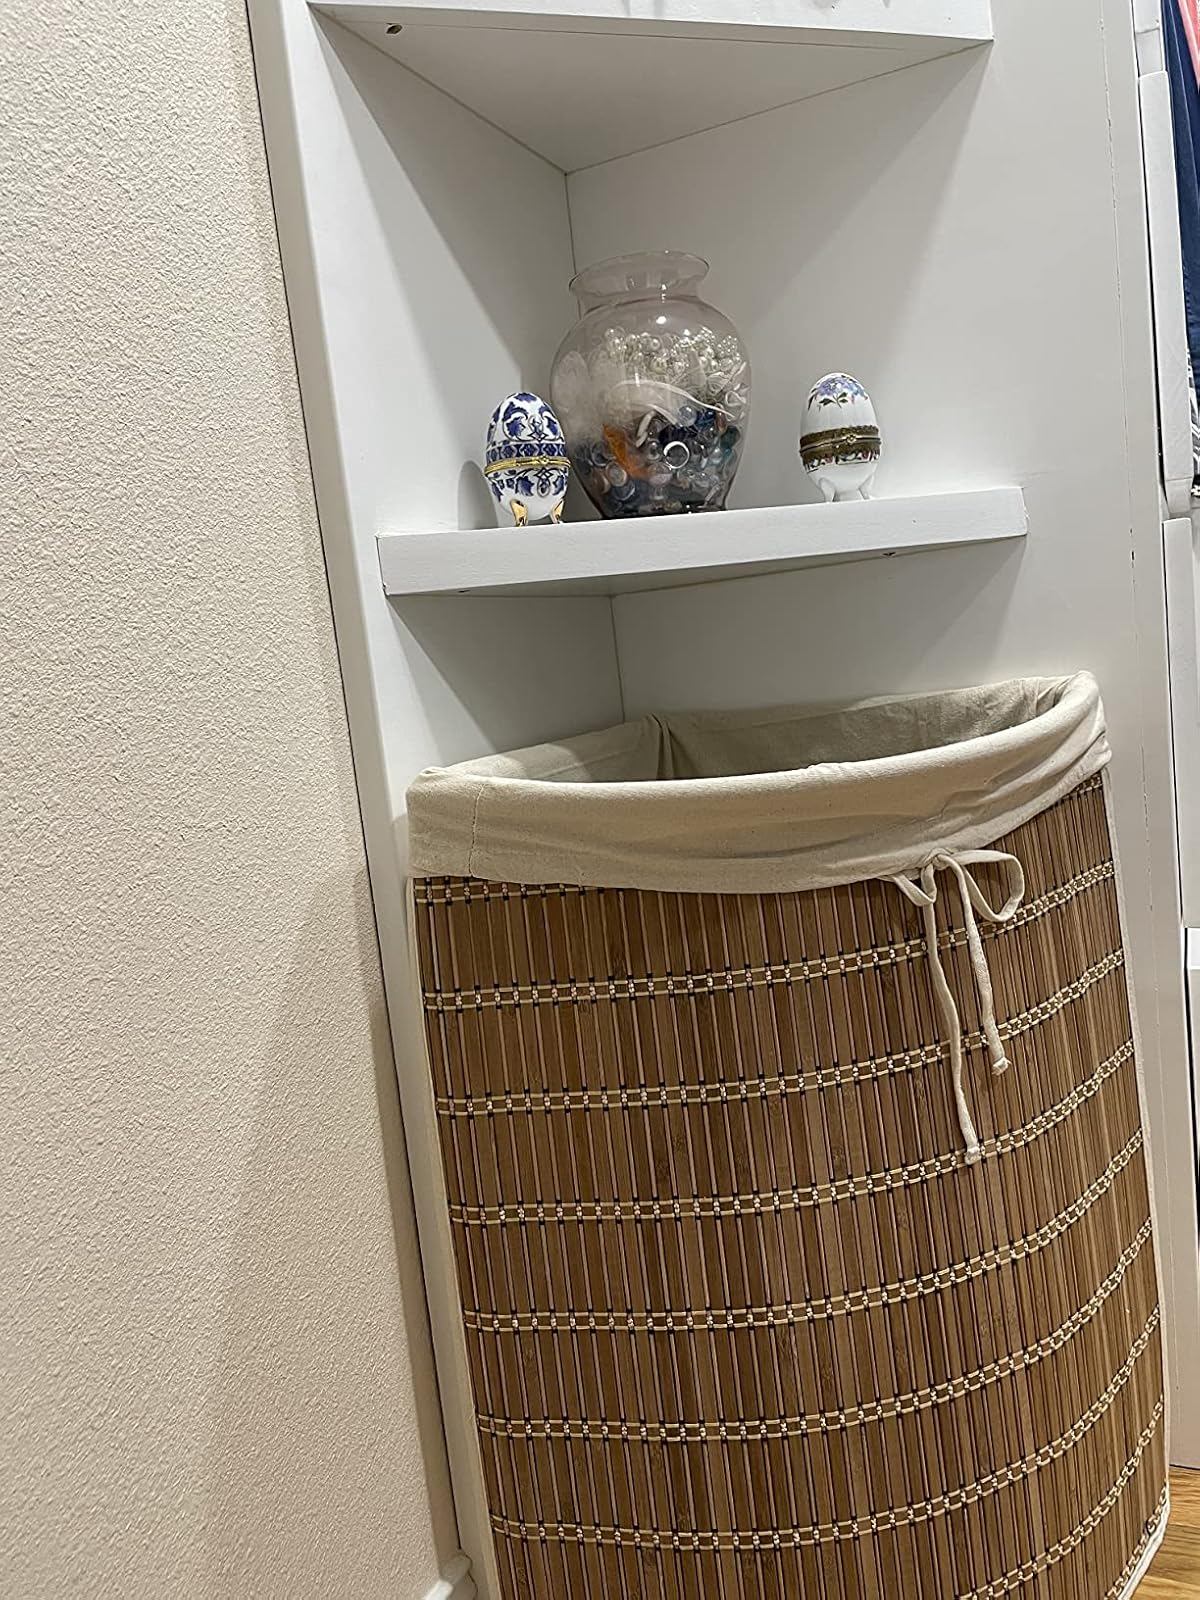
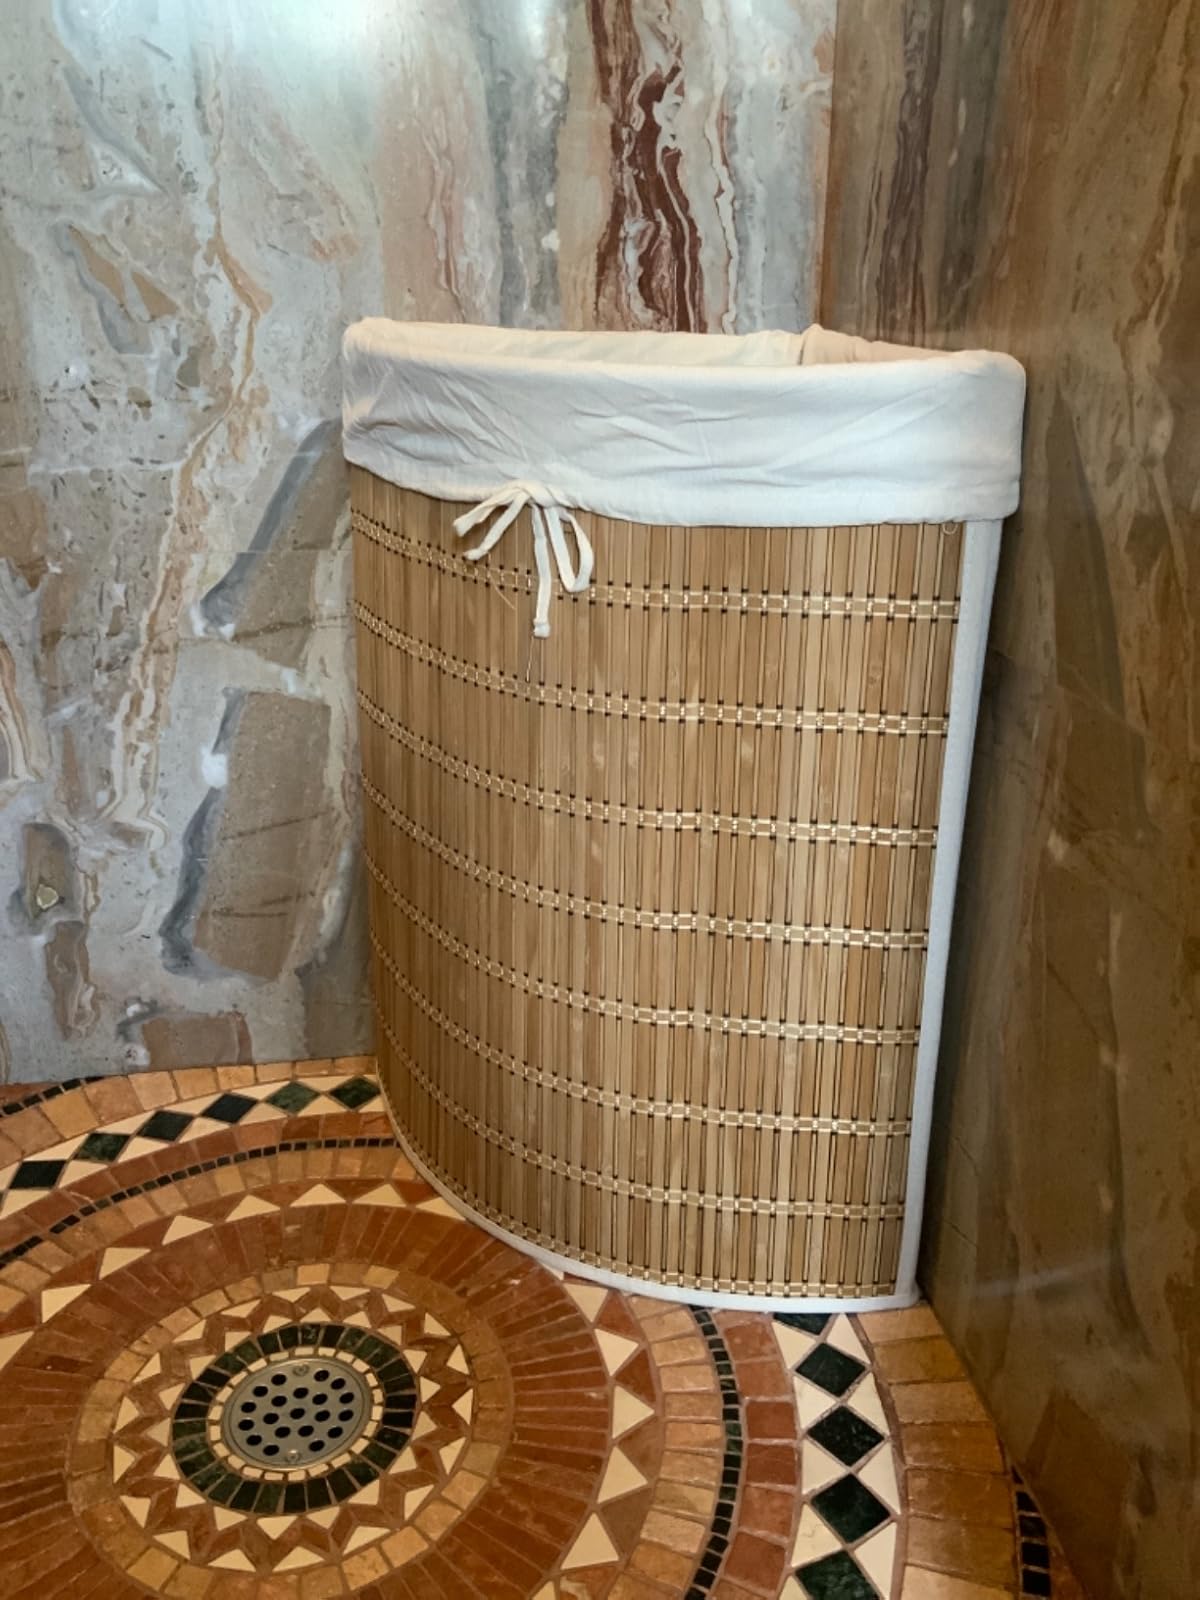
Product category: items_hamper
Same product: yes